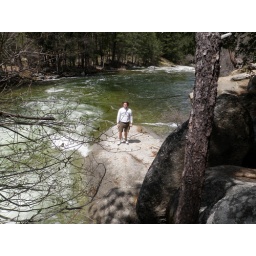
Steve by river at swinging bridge